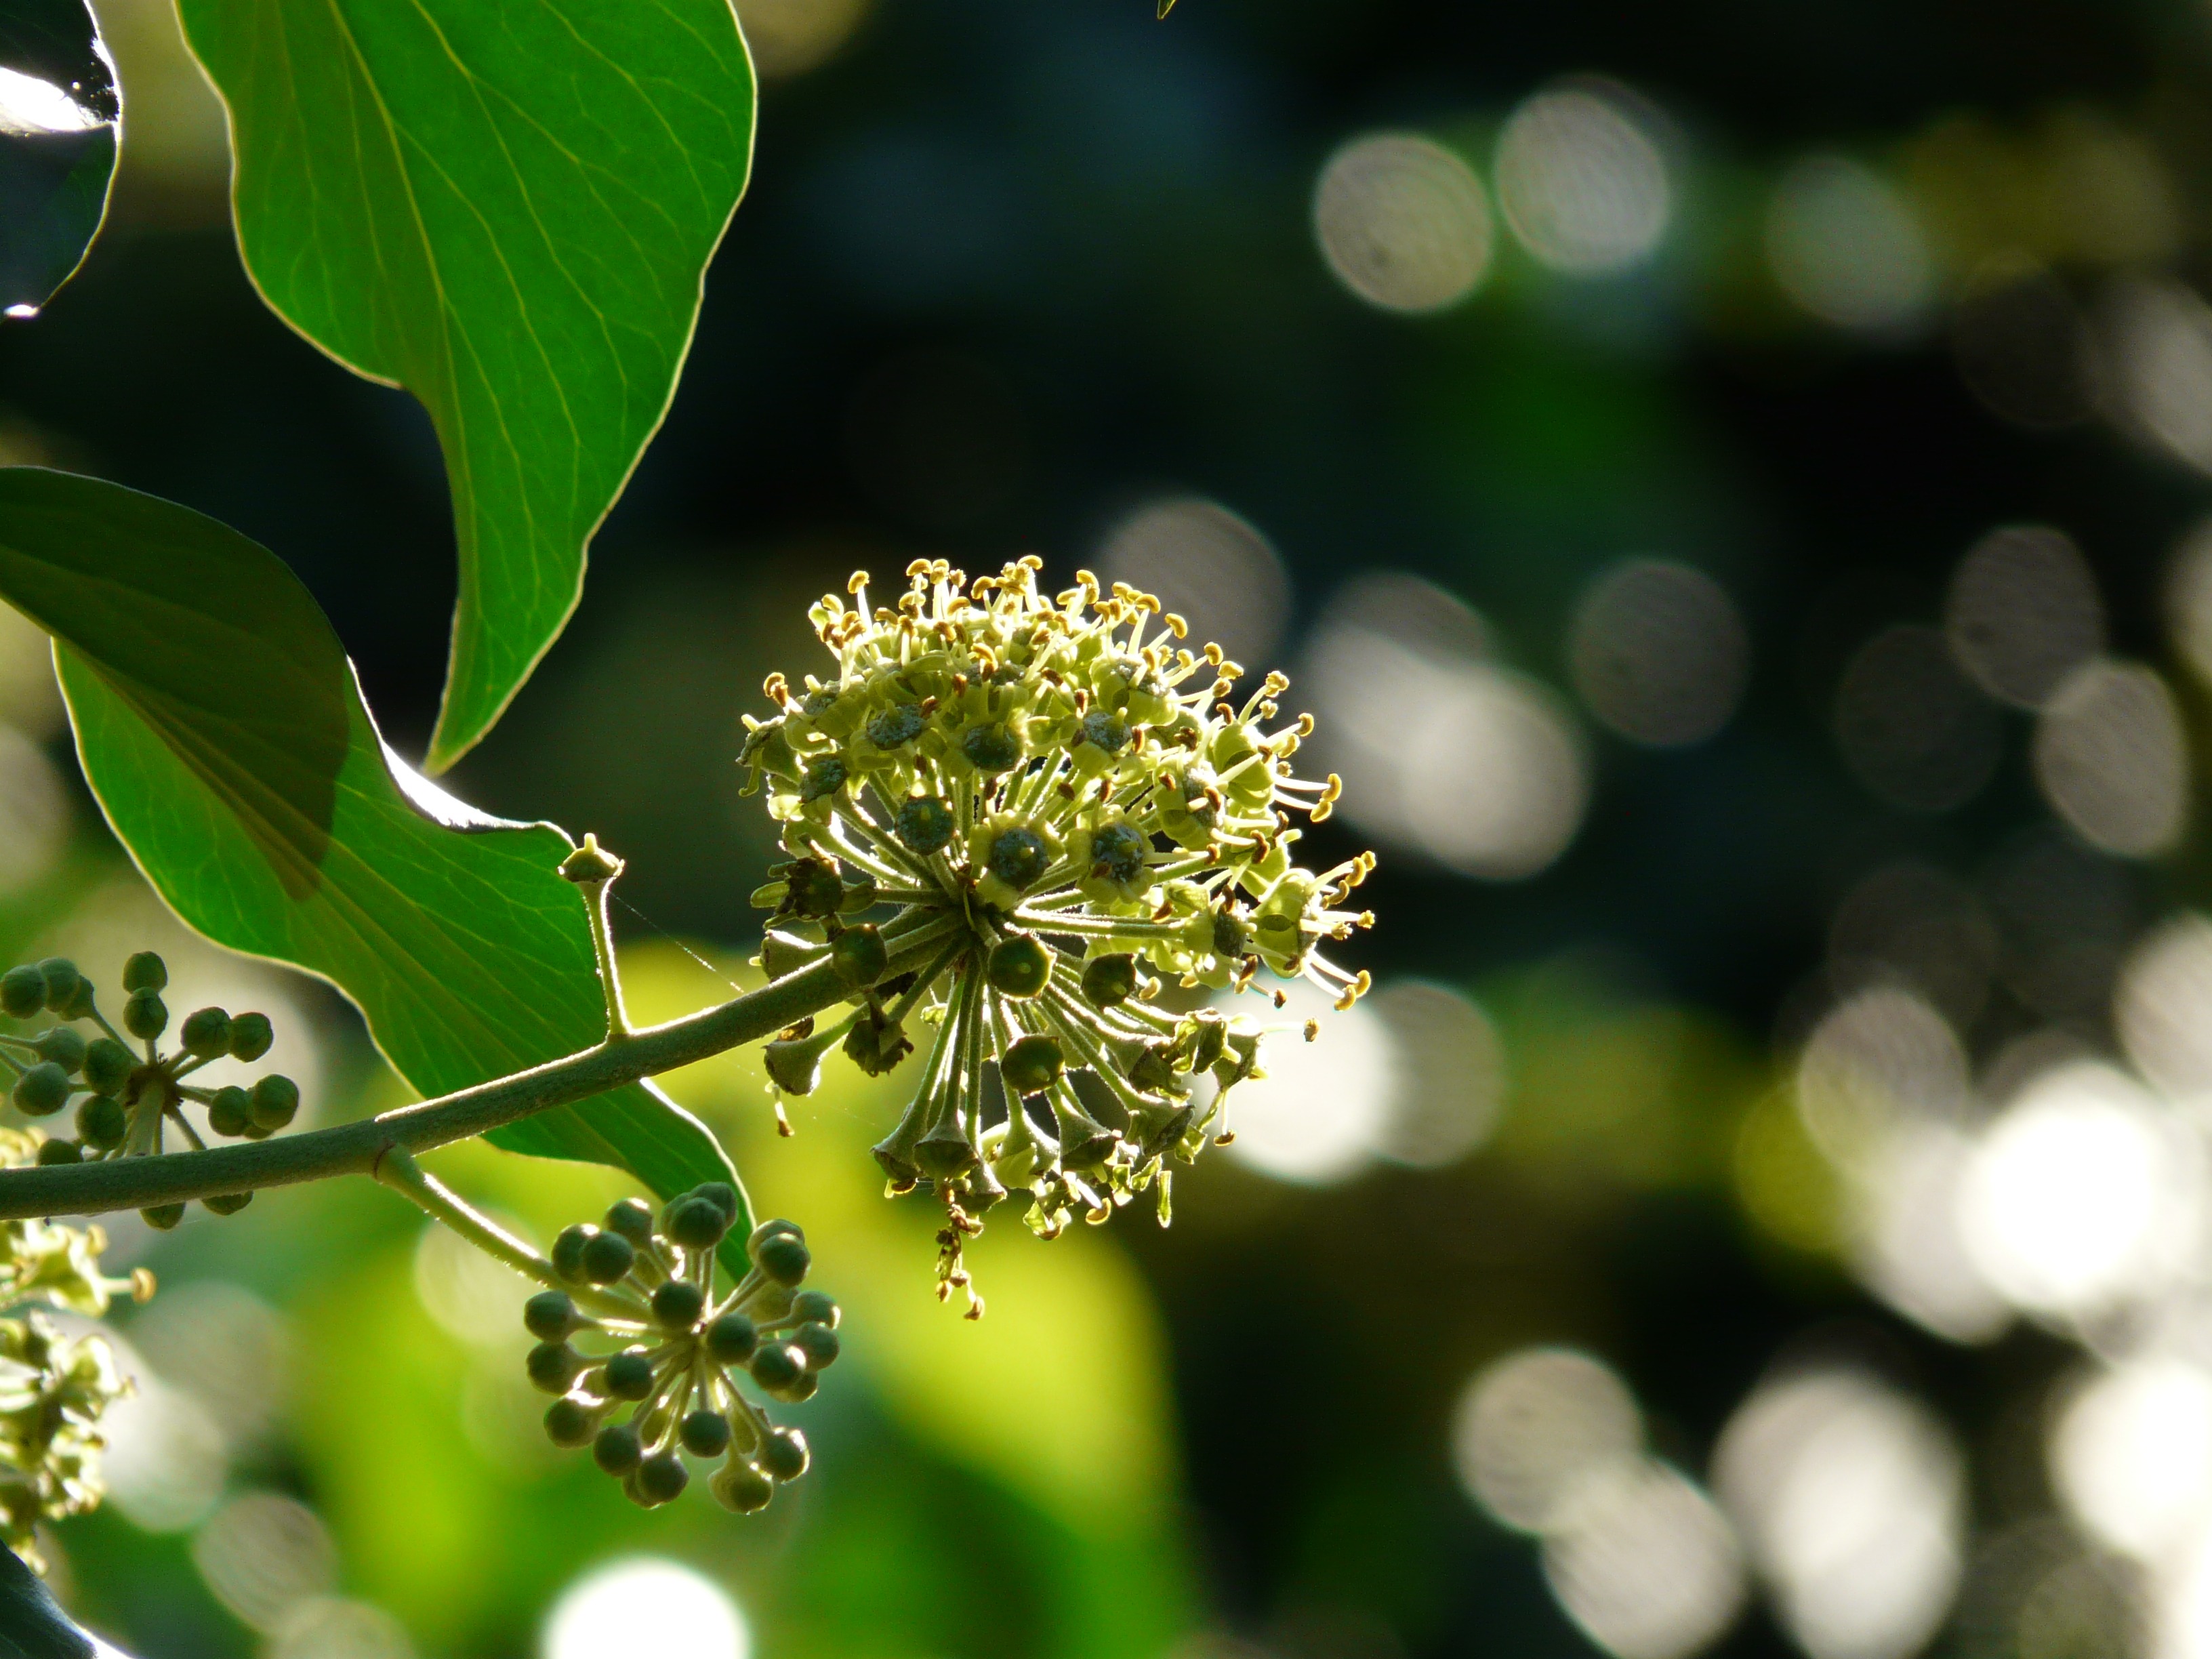
tree, nature, branch, blossom, bokeh, plant, photography, fruit, sunlight, leaf, flower, bloom, food, green, lens, produce, ivy, botany, climber, flora, close up, background, shrub, blurry, effect, hedera, quality, macro photography, inflorescence, aesthetics, out of focus, flowering plant, common ivy, hedera helix, woody plant, land plant, term, unschaerfebereiche, background effect, fuzzy areas, projecting, bokeheffekt